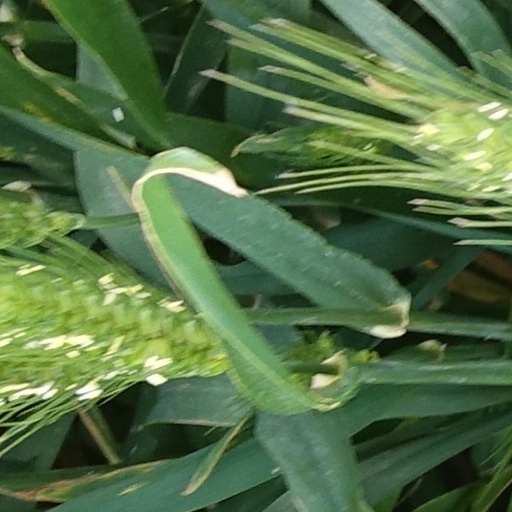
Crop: wheat